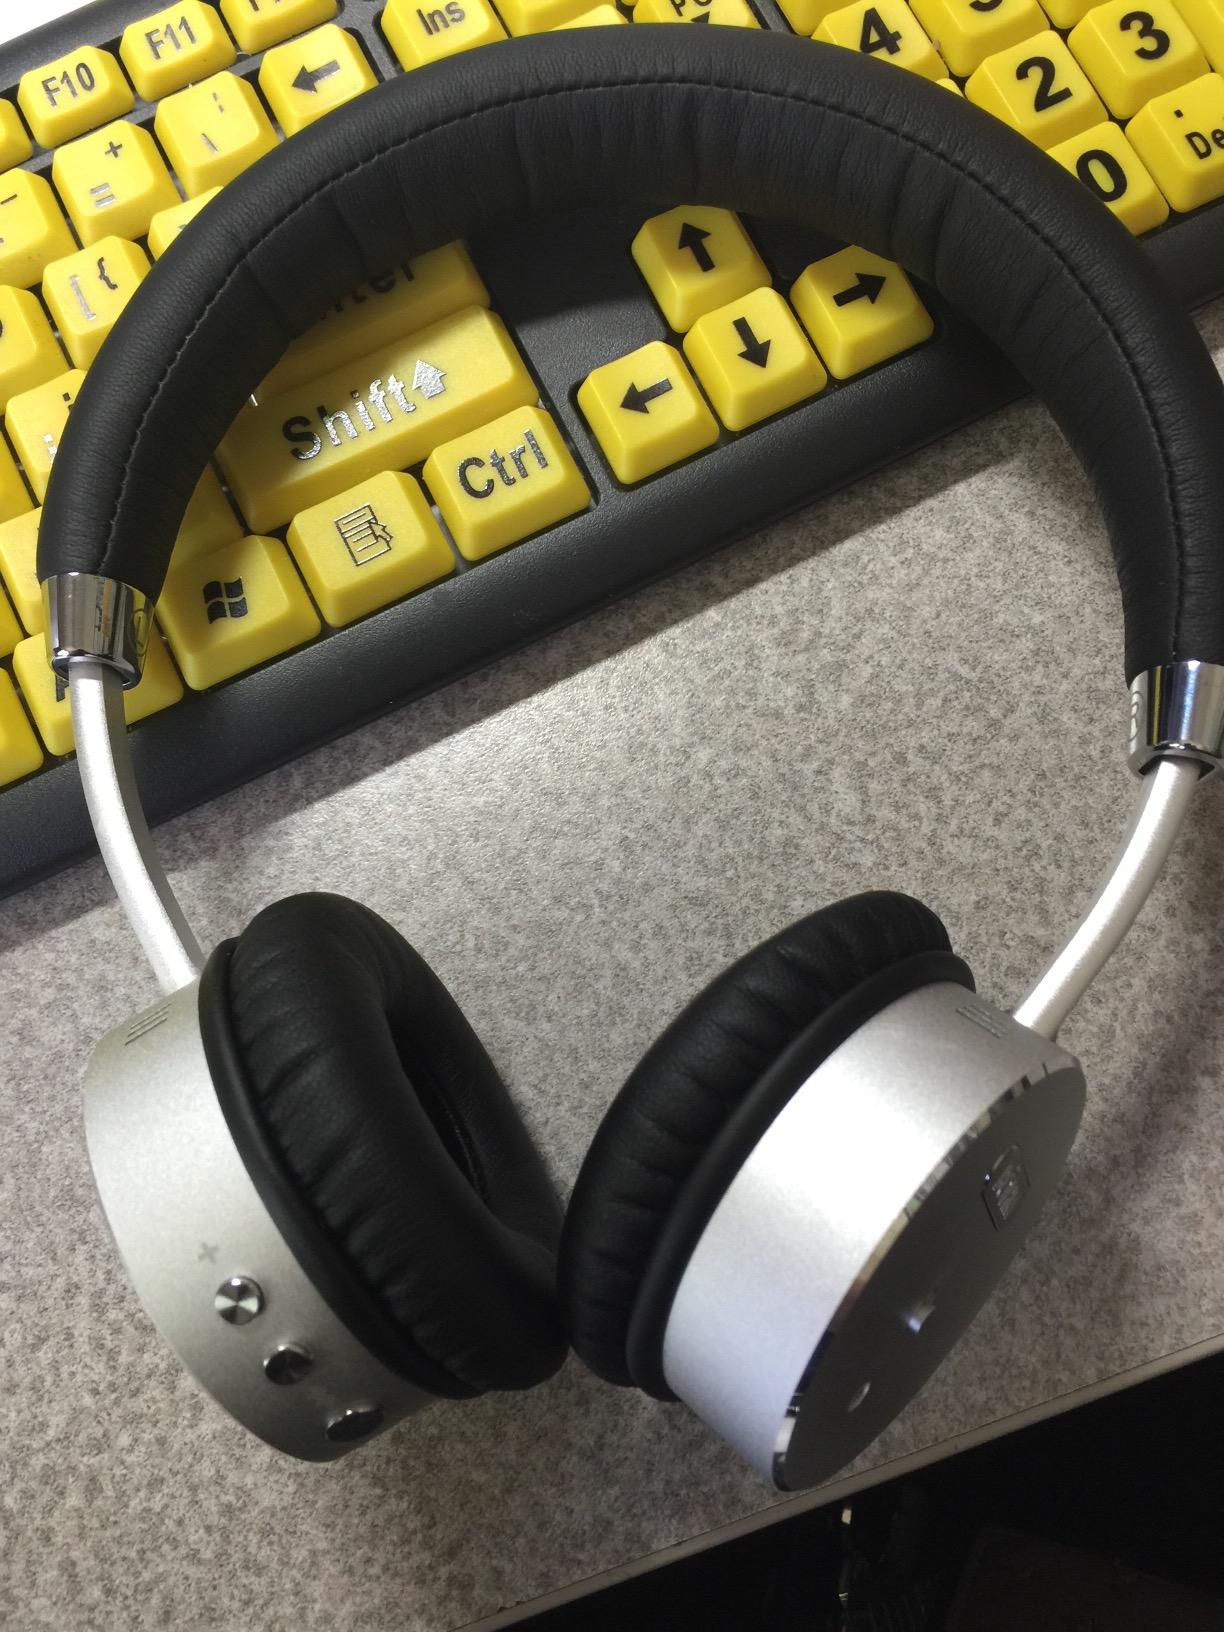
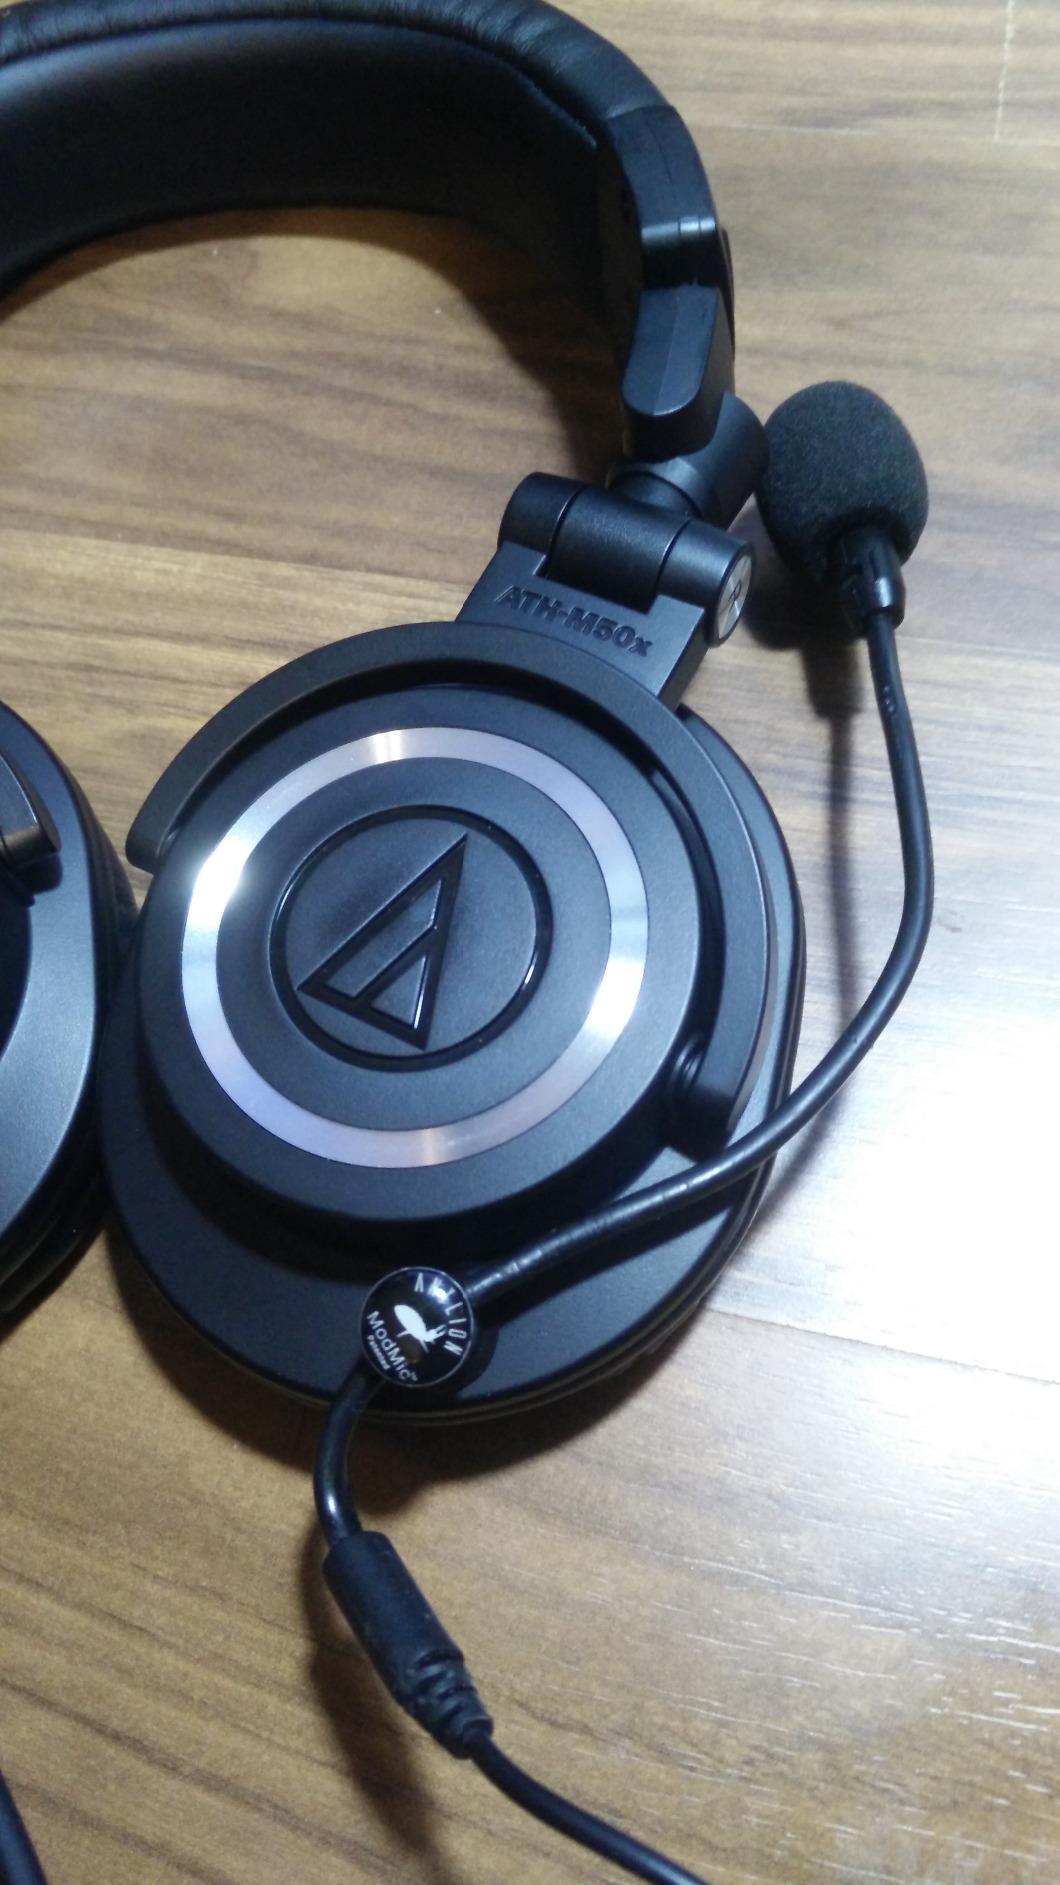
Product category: headphones
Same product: no